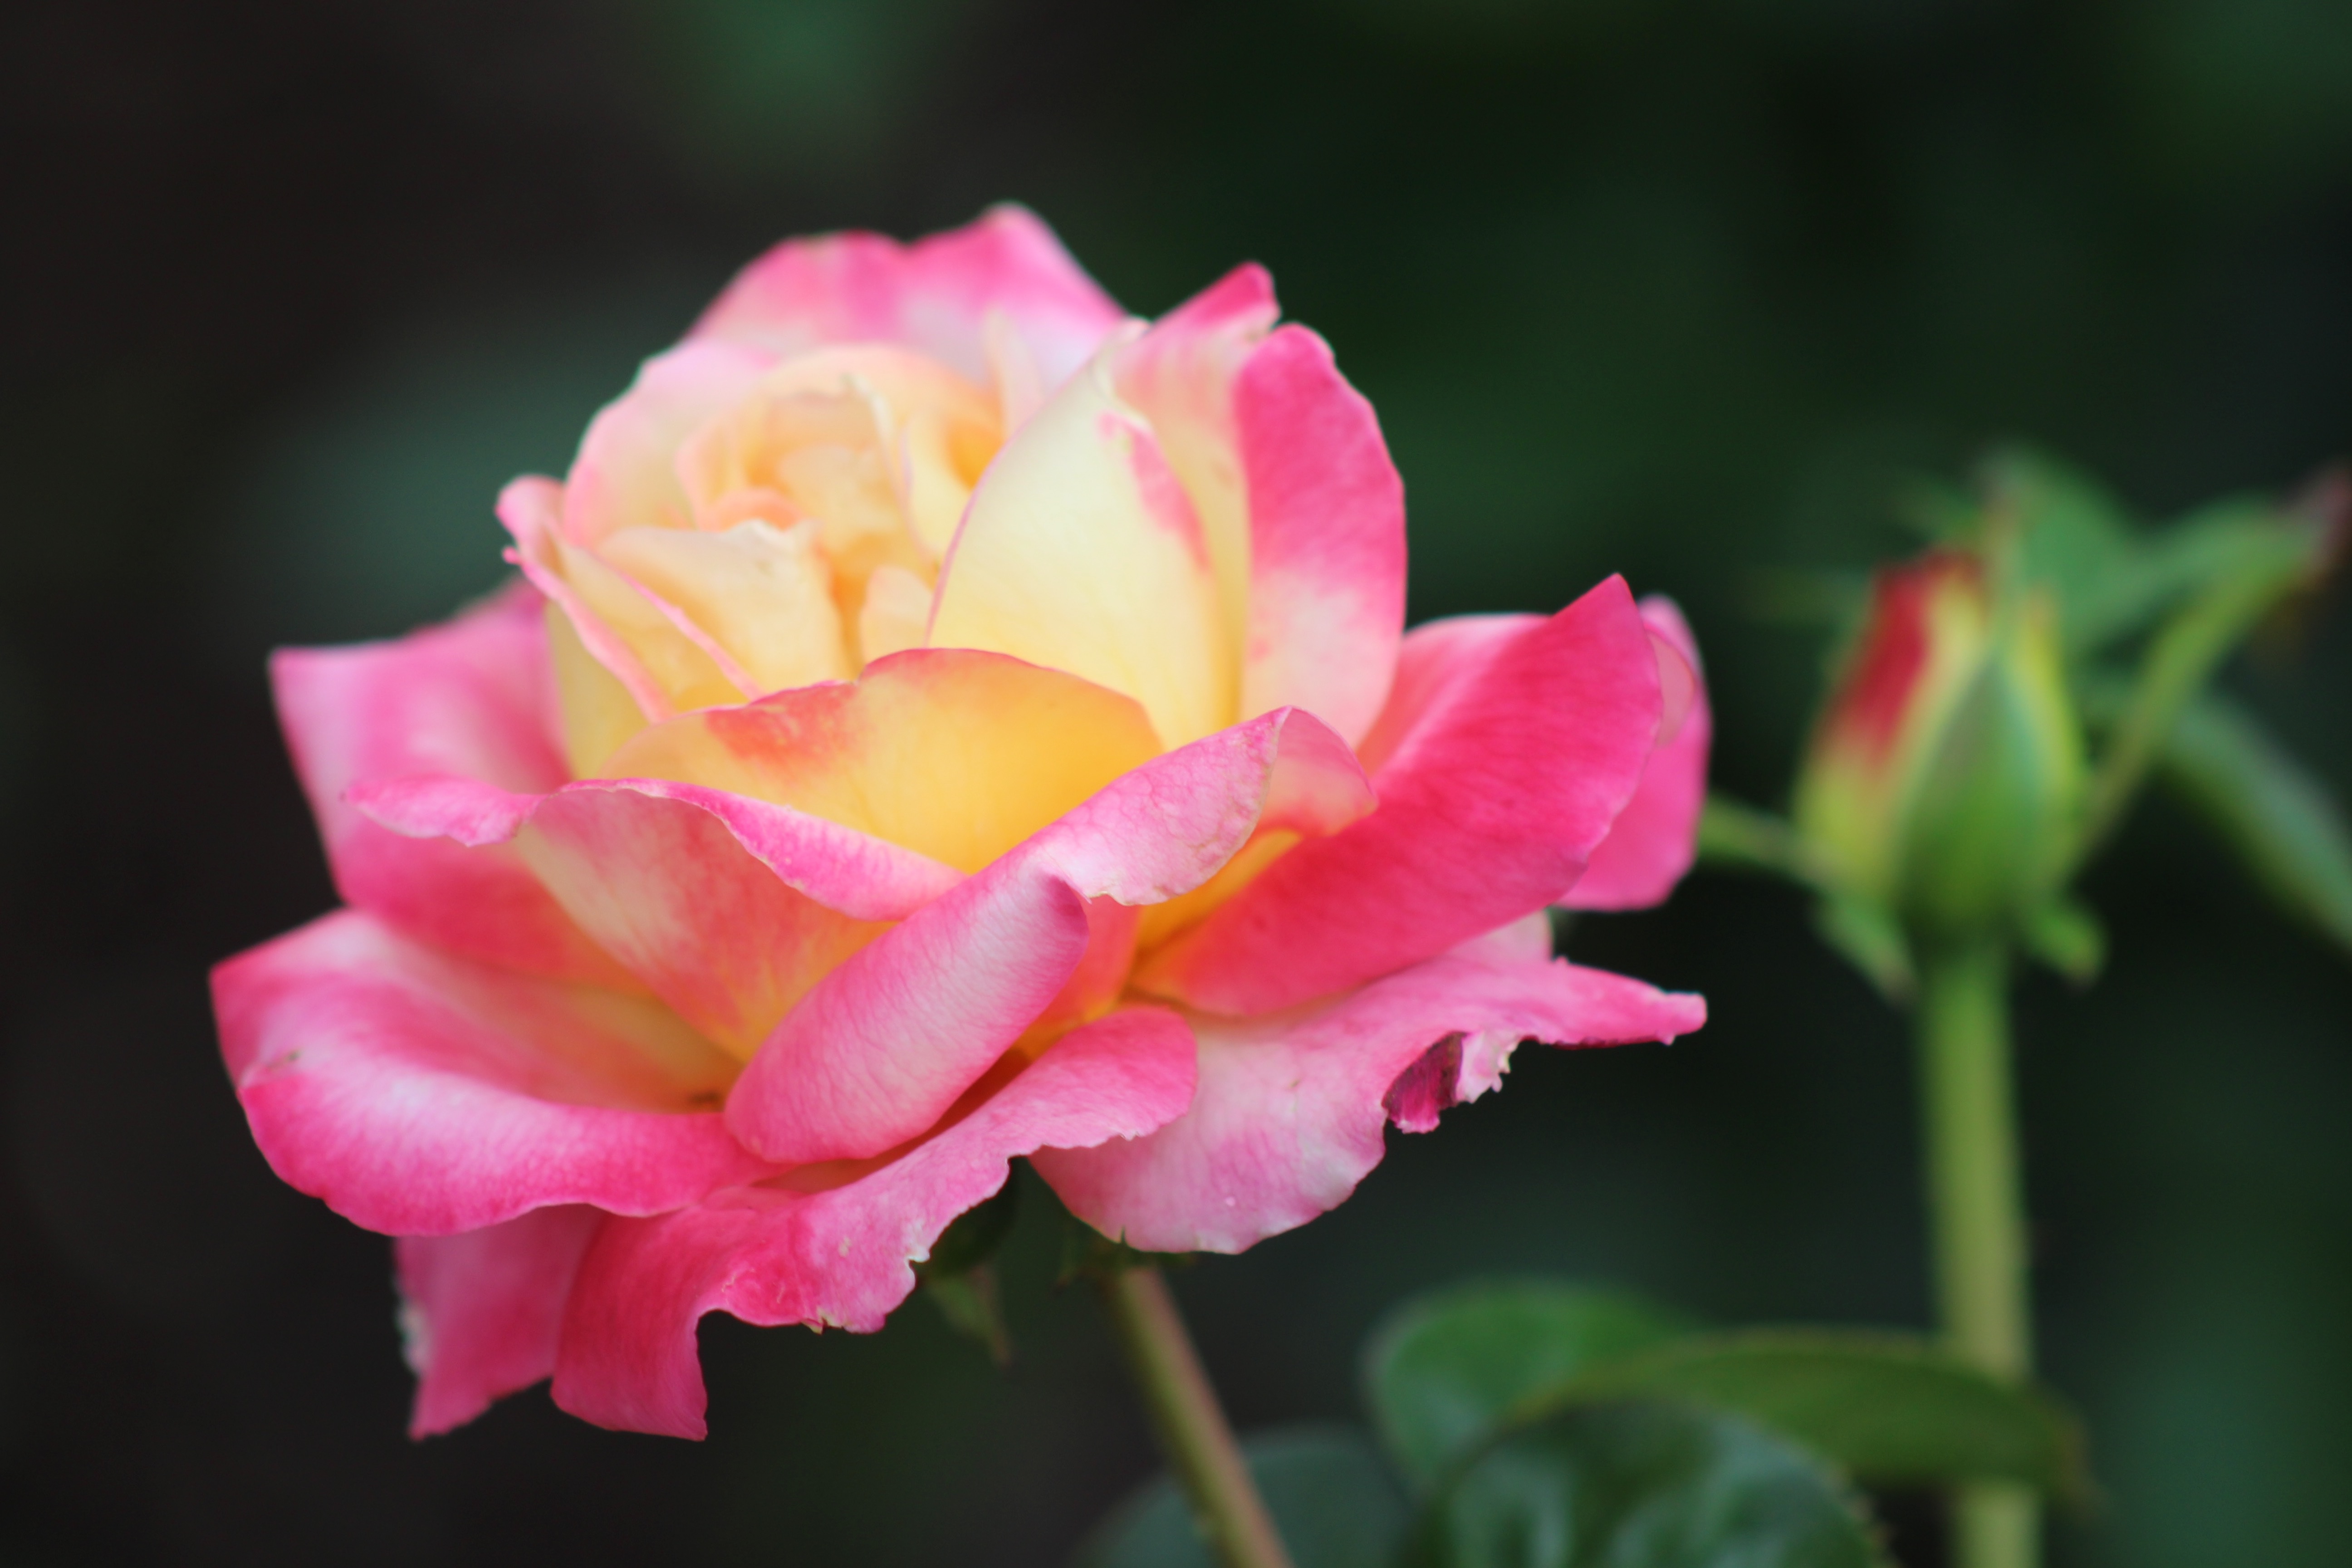
blossom, plant, flower, petal, rose, pink, flora, floribunda, macro photography, flowering plant, garden roses, rose family, land plant